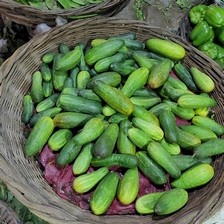
Label: cucumber